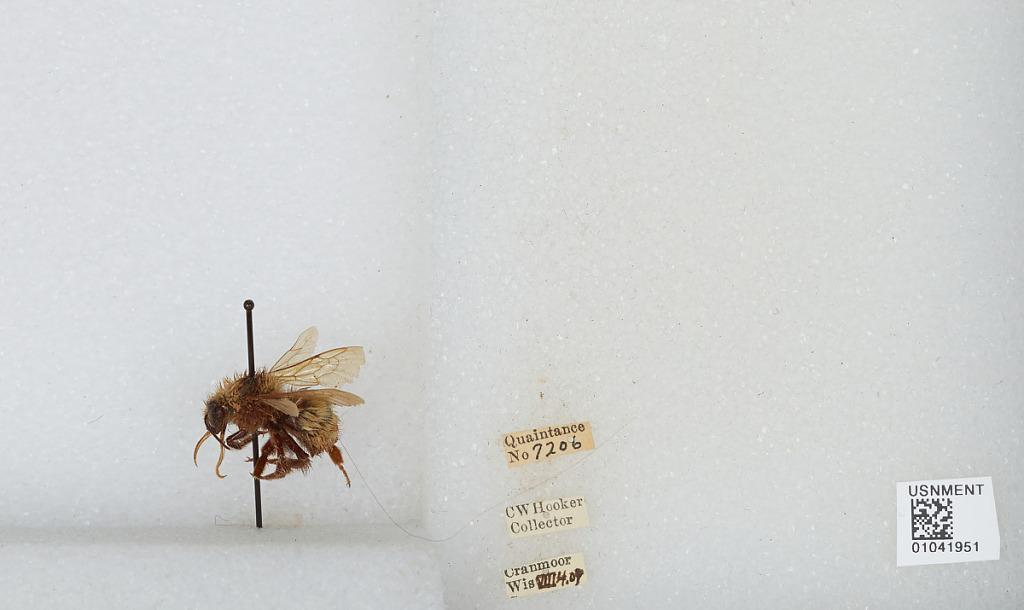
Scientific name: Bombus sp.
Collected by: C. Hooker
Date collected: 1909-8-4
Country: United States
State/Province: Wisconsin
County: Wood
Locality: Cranmoor
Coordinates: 44.3544, -90.0169